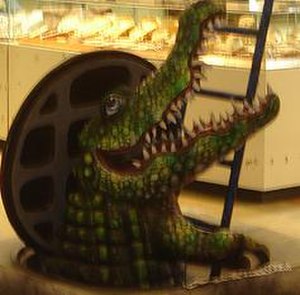
Krokodiller i kloakken
En amerikansk model af en alligator, der dukker frem fra et kloakdæksel.
Krokodiller i kloakken er en vandrehistorie, der typisk handler om krokodiller eller alligatorer, der lever i byens kloak. Ideen er at fortælle en skrækhistorie om noget, vi alle kender. Historier af den slags er meget almindelige i USA, men der findes også eksempler fra Europa.